Garnerans

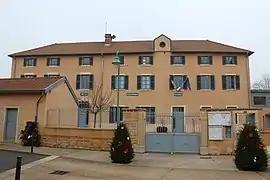
Town hall, library, and school

Garnerans is a commune in the Ain department in eastern France.